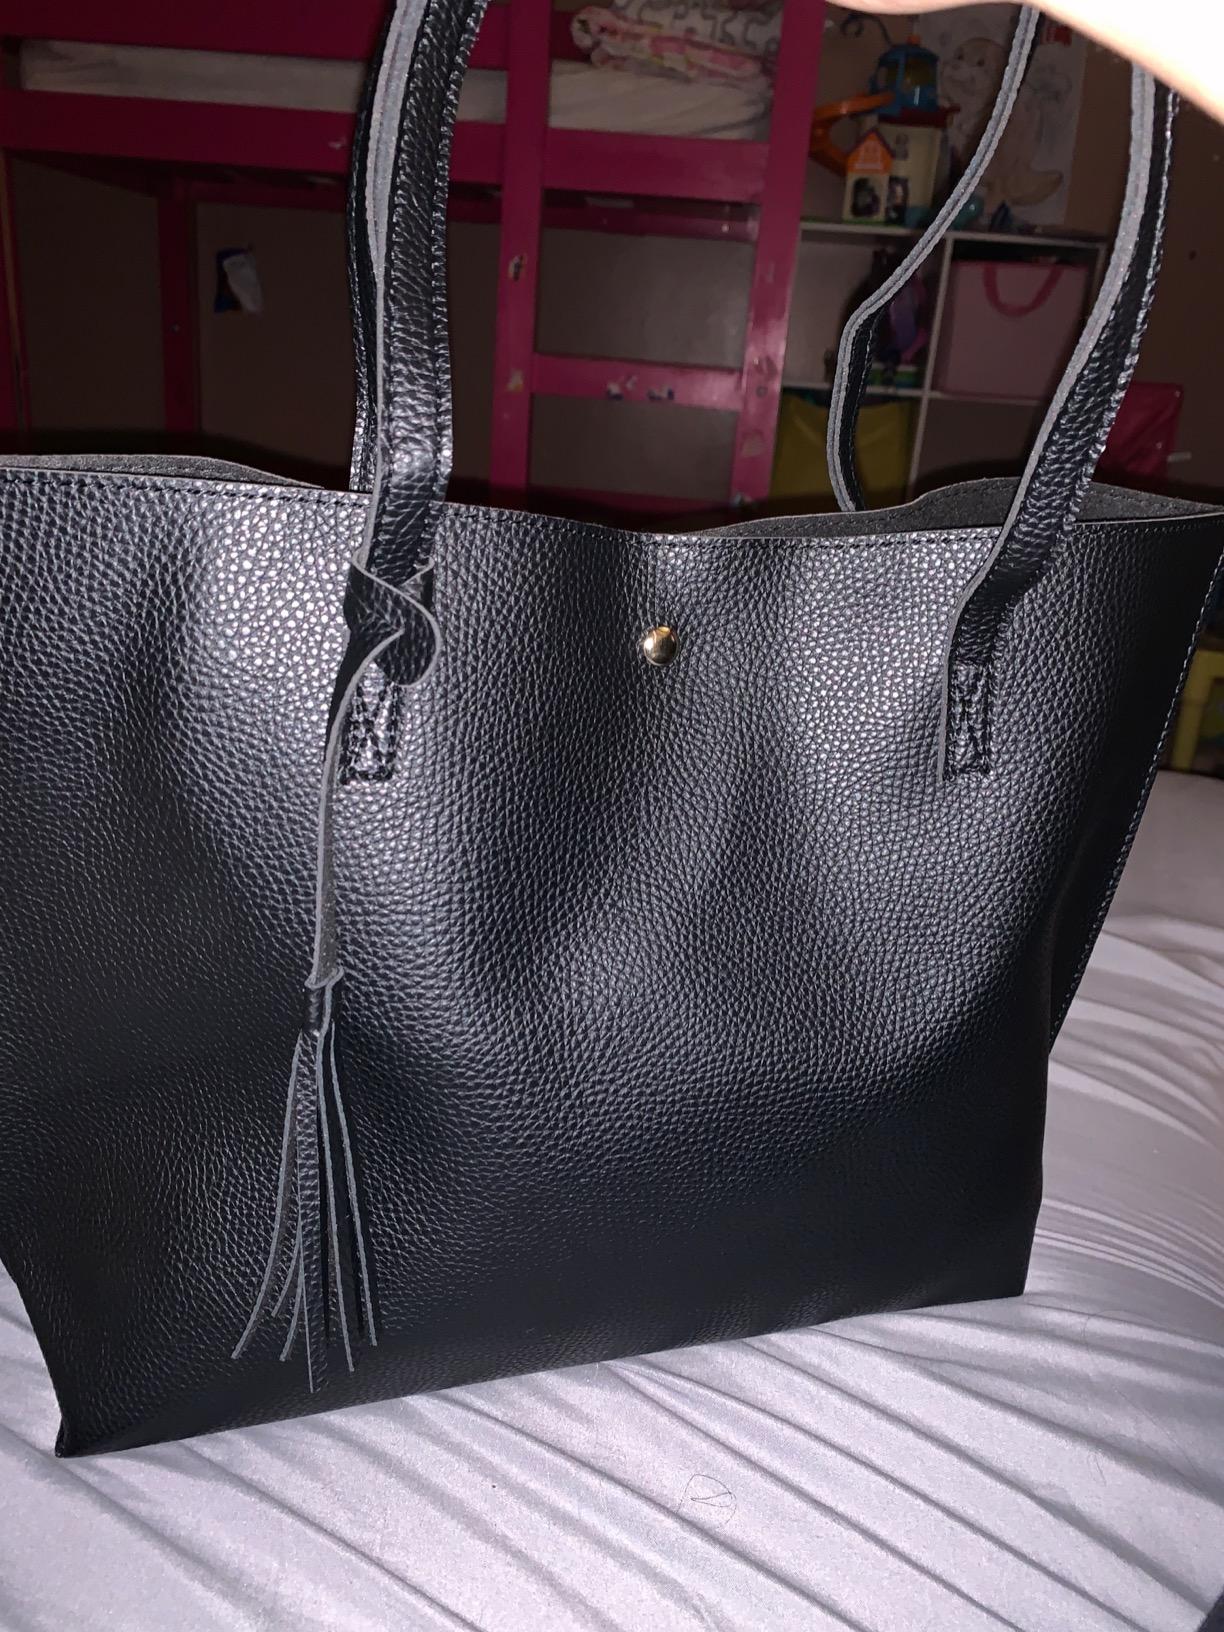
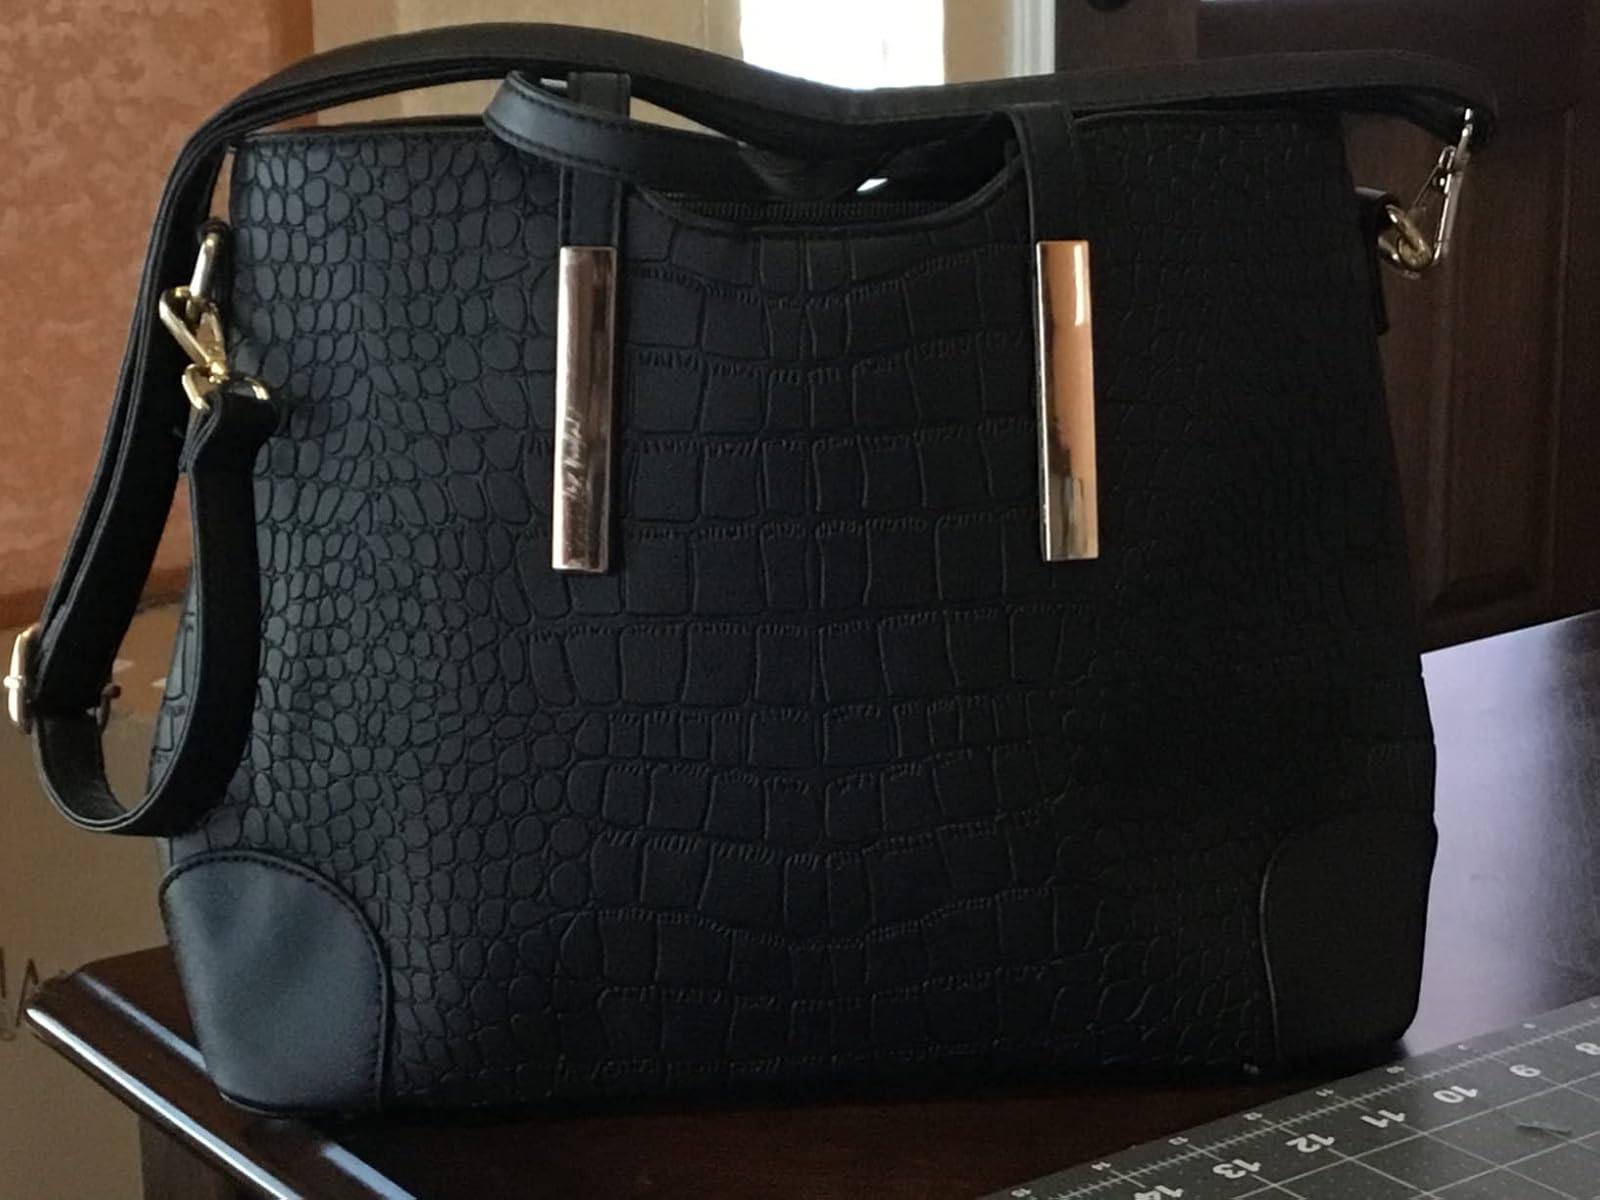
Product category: accessories_handbag
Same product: no